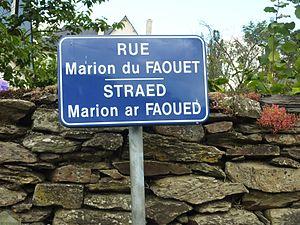
Carhaix-Plouguer
Marie-Louise Tromel, dite Marion du Faouët ou Marie Finefont, née le 6 mai 1717 au Faouët, est la chef d'une troupe de brigands qui sévit en Cornouaille. Elle fut pendue le 2 août 1755 sur la place Saint-Corentin à Quimper.